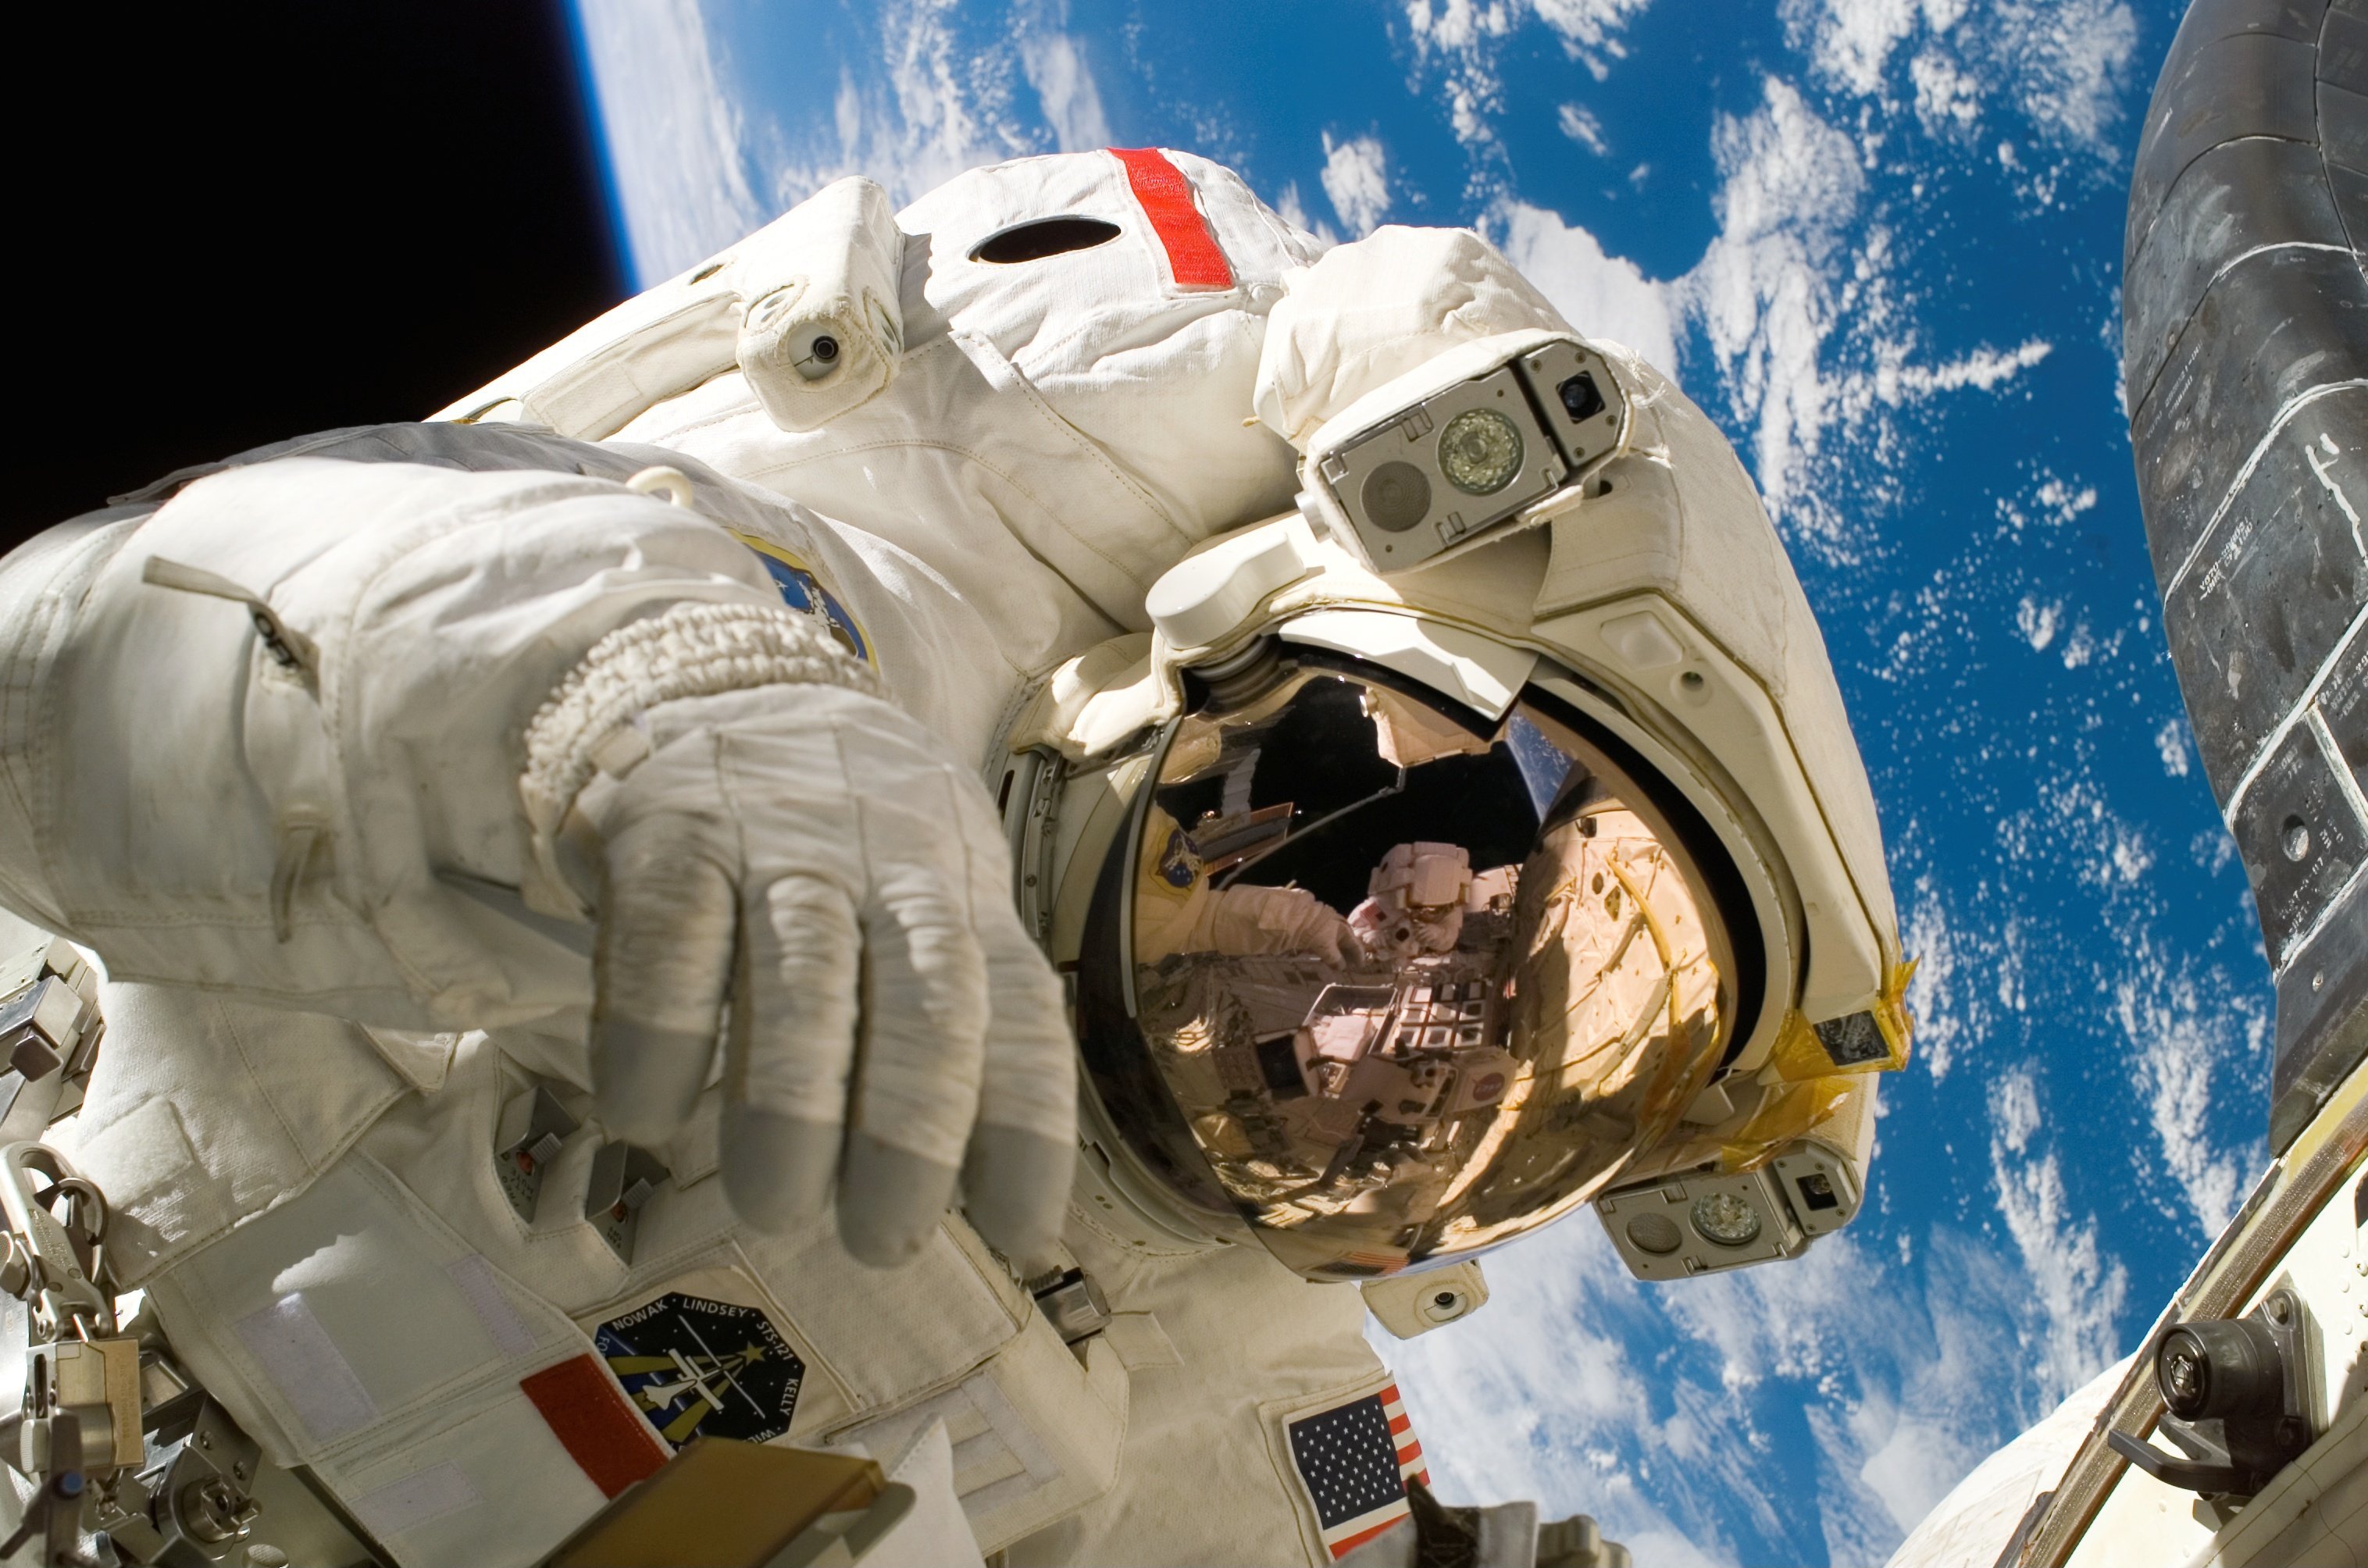
working, person, cosmos, travel, vehicle, space, united states of america, station, profession, galaxy, map, globe, world, astronaut, nasa, research, science, astronomy, earth, universe, discovery, space shuttle, hd wallpaper